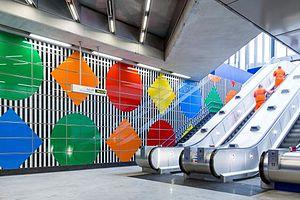
Vinci Construction est un groupe français spécialisé dans la construction et le génie civil, les activités historiques du groupe Vinci dont il fait partie.